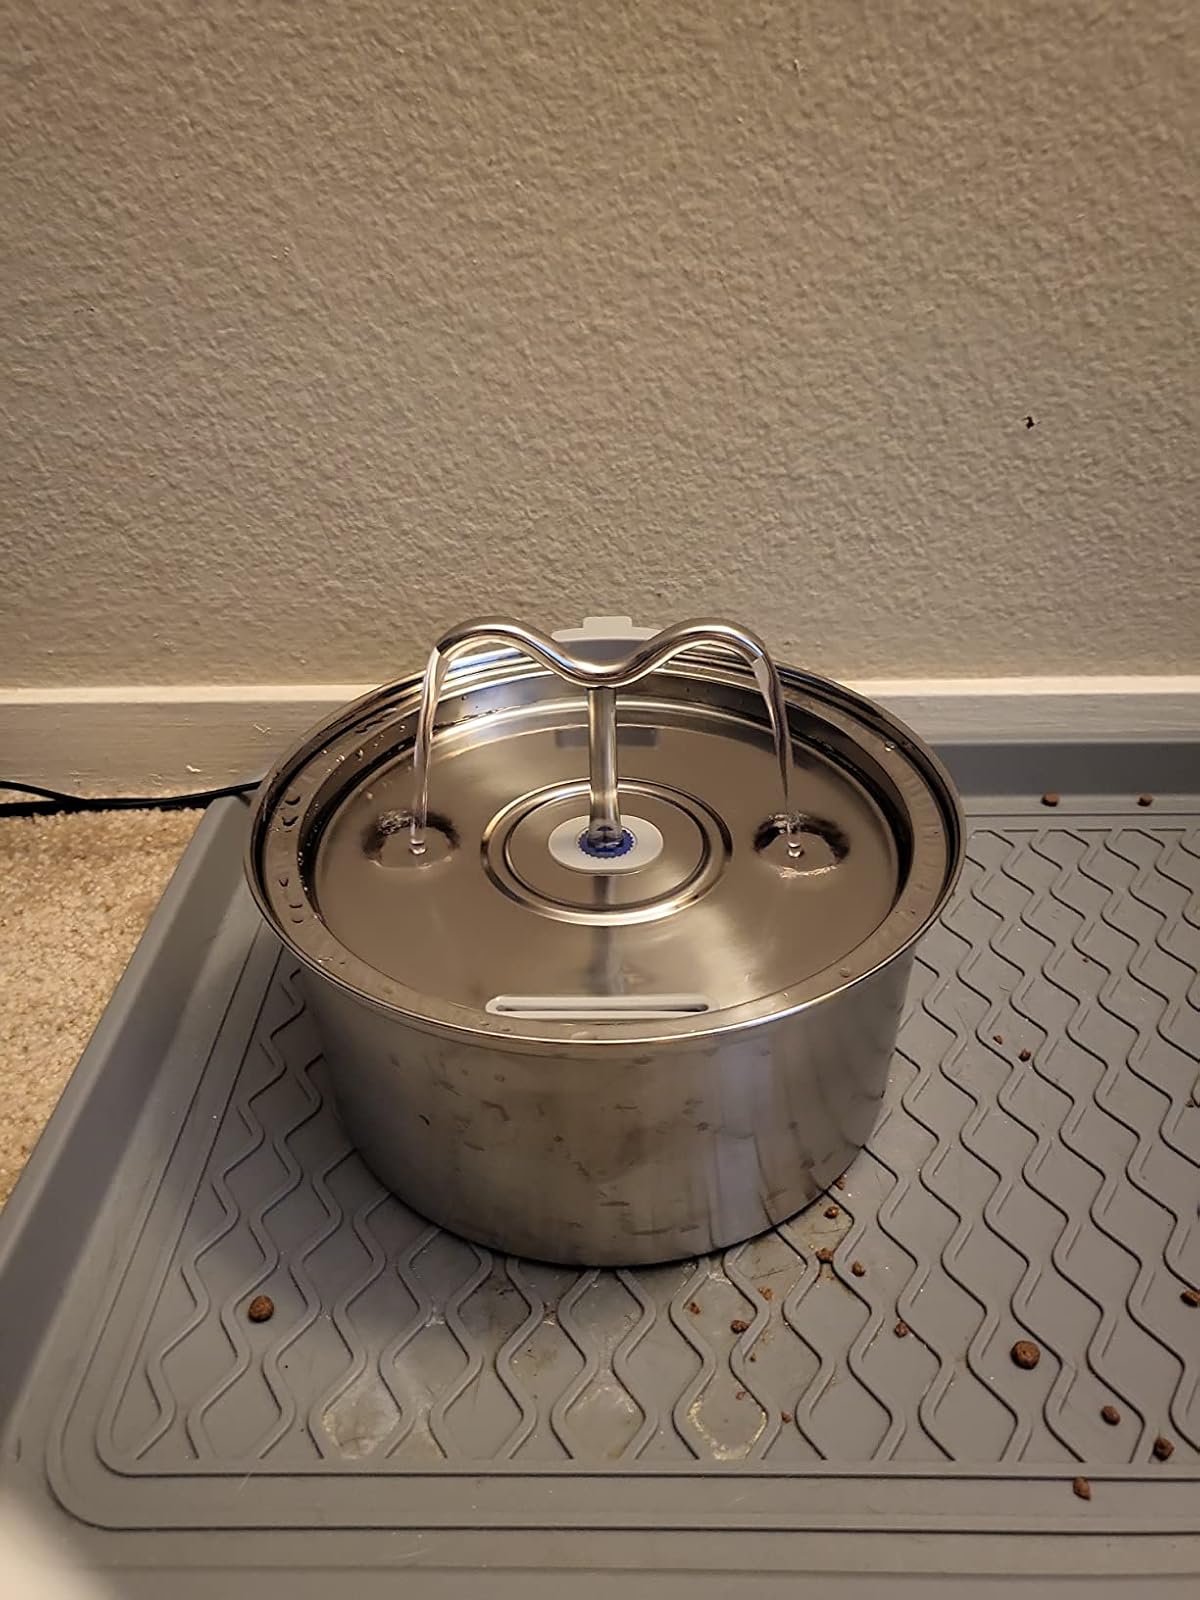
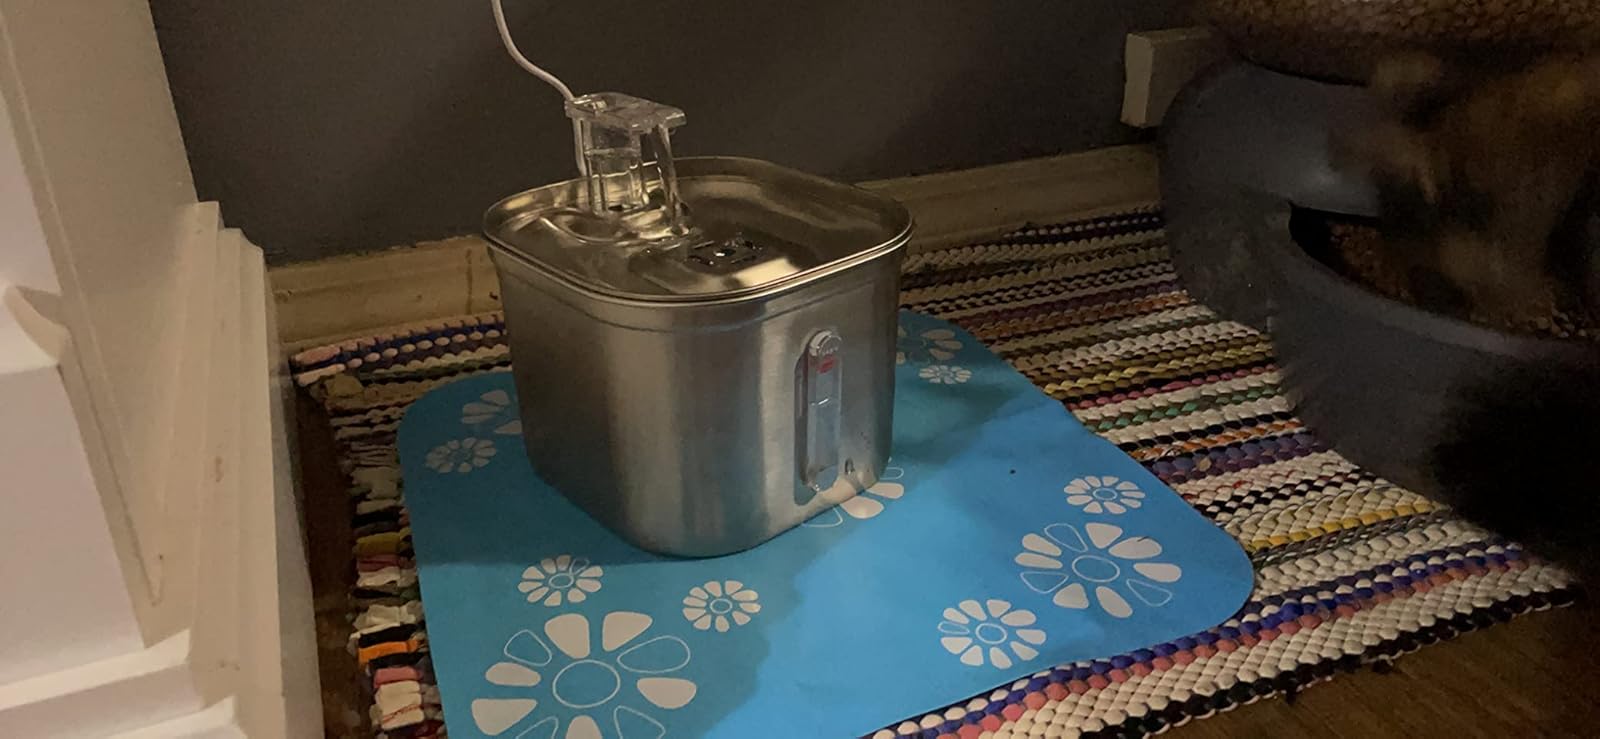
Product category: items_bowl
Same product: no